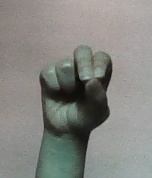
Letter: gaaf